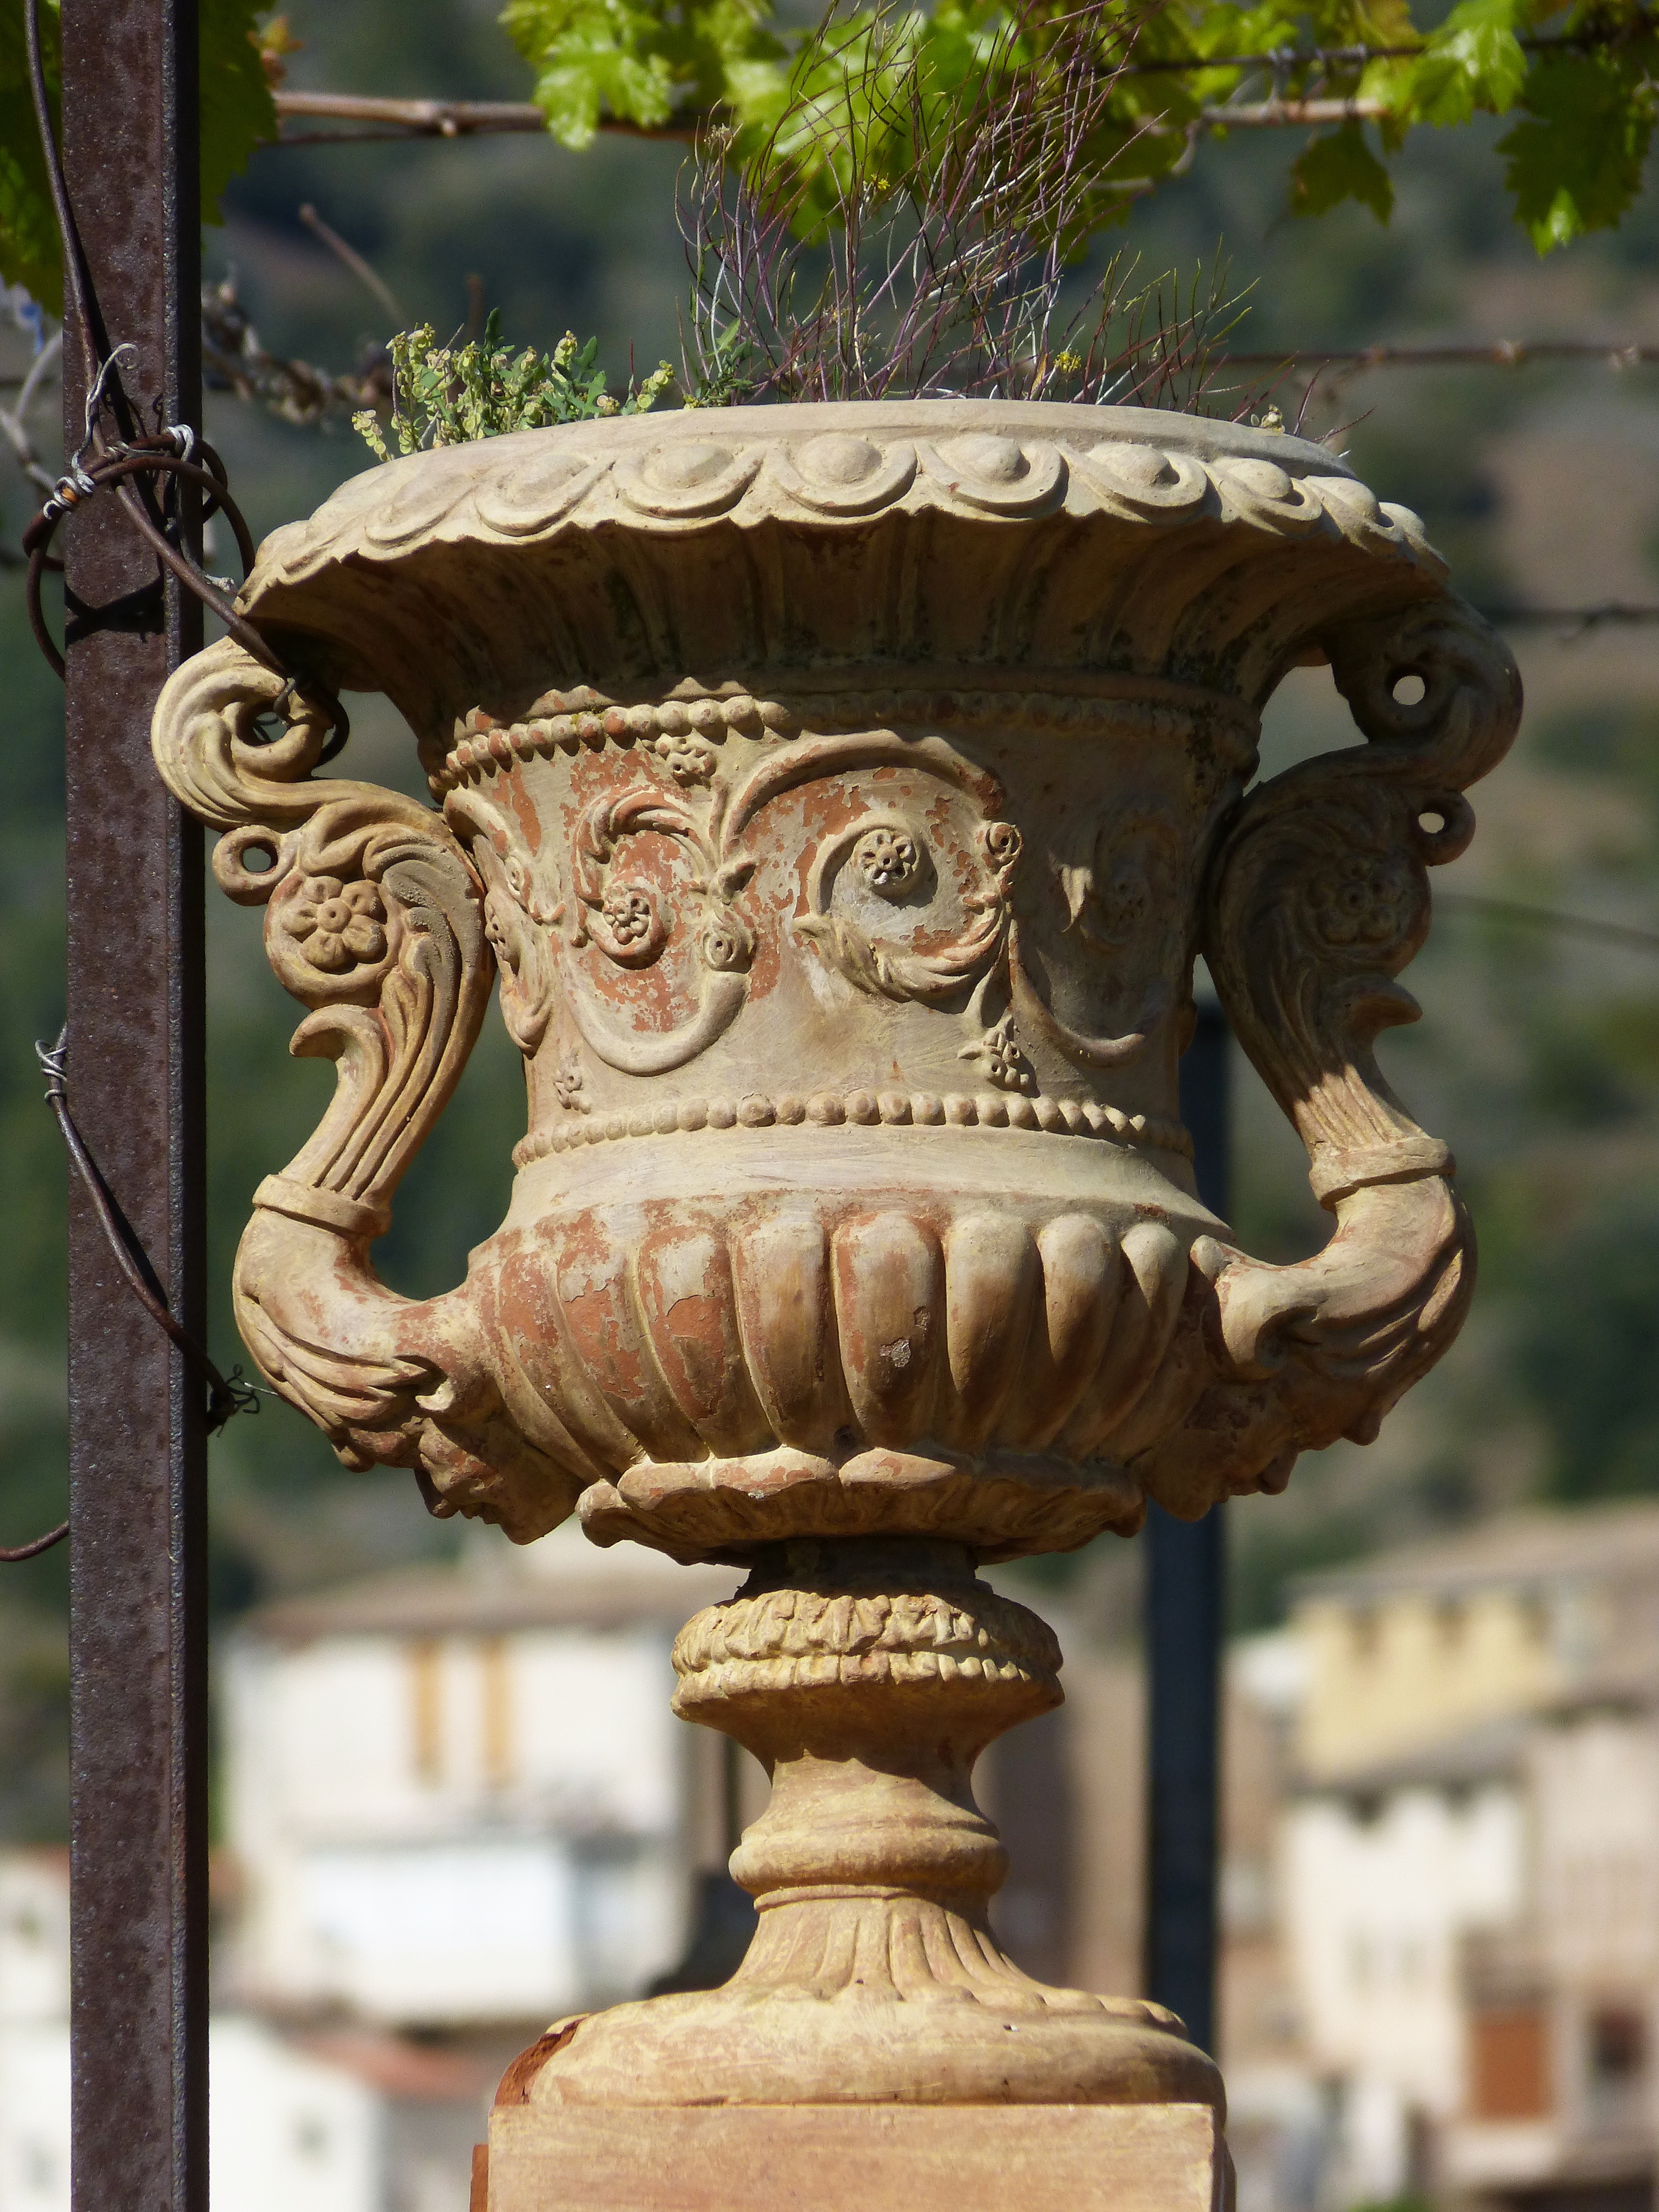
wood, vintage, old, monument, statue, vase, planter, lighting, terracotta, sculpture, art, temple, fountain, flowerpot, carving, water feature, stone carving, ancient history